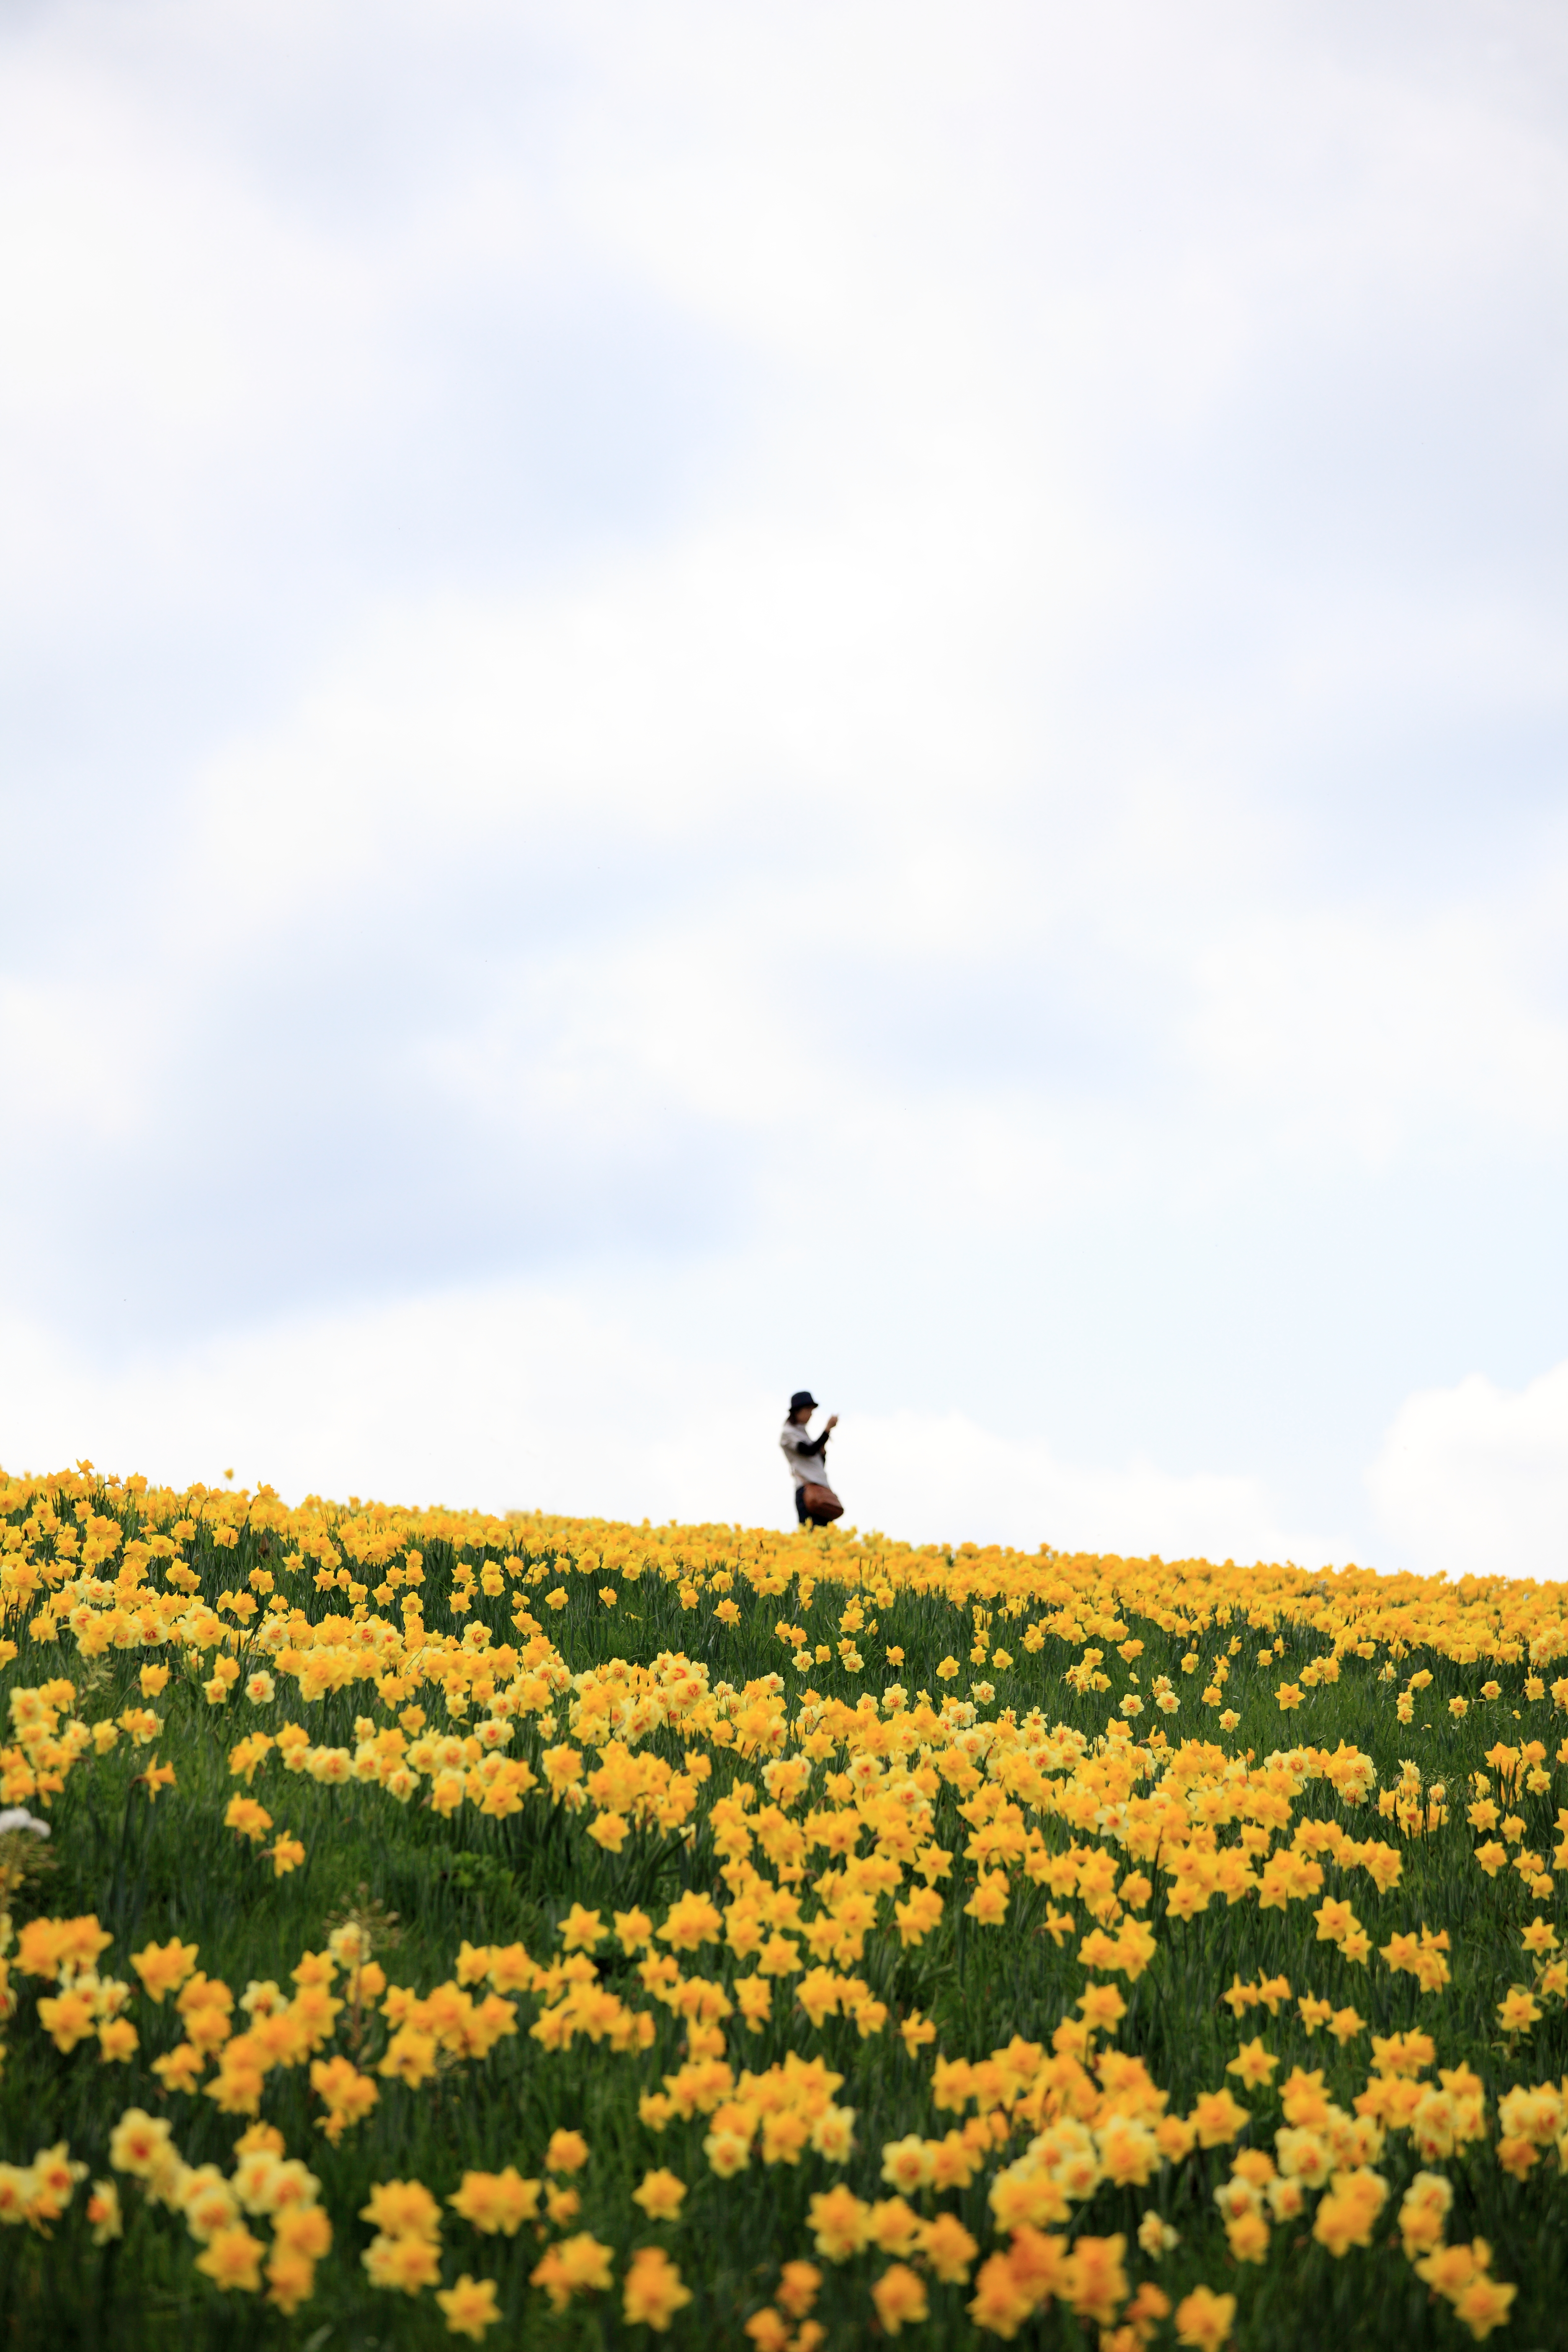
horizon, blossom, plant, sky, field, meadow, prairie, morning, hill, flower, high, produce, yellow, agriculture, daffodil, plain, rapeseed, sunflower, wildflower, grassland, 5d, narcissus, hires, markii, hi, res, resolution, miyagizao, eboshi, kattagun, miyagi, rural area, flowering plant, daisy family, grass family, land plant